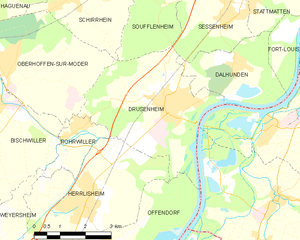
Carte des communes françaises